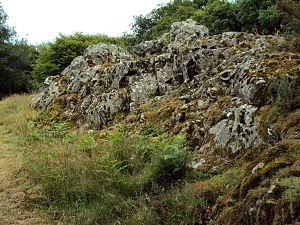
The site Quelfennec near Plussulien - Neolithic stone quarry - Côte d'Armor (22) - We can discern the remnant of the workshop extraction of dolerite used for making polished axes - July 2011 - Photo 02 Ænglisc: Le site de Quelfennec à Plussulien - Carrière de pierre néolithique - Côte d'Armor (22) - On discerne encore les traces de l'extraction de la pierre de dolérite servant à l aconfection des hâches polies - Juillet 2011 - Photo 02
Plussulien [plysyljɛ̃] est une commune du département des Côtes-d'Armor, dans la région Bretagne, en France.
L'histoire de la Bretagne commence avec un peuplement dont les traces remontent à la Préhistoire, dès 700 000 ans av. J.-C. La période néolithique, qui commence dans ces régions vers 5000 av. J.-C., y est marquée par le développement d'un mégalithisme important se manifestant dans des sites comme le cairn de Barnenez, le cairn de Gavrinis, la Table des Marchands de Locmariaquer ou les alignements de Carnac. Au cours de sa protohistoire qui commence vers le milieu du IIIᵉ millénaire av. J.-C., le sous-sol riche en étain permet l'essor d'une industrie produisant des objets de bronze, ainsi que de circuits commerciaux d'exportation vers d'autres régions d'Europe. Durant les siècles qui précèdent notre ère, elle est habitée par des peuples gaulois comme les Vénètes ou les Namnètes, avant que ces territoires ne soient conquis par Jules César en 57 av. J.-C., puis progressivement romanisés.
Quelfennec est un site archéologique découvert en 1964 par Charles-Tanguy Le Roux sur la commune de Plussulien, à une quarantaine de kilomètres au sud-ouest de Saint-Brieuc dans les Côtes-d'Armor et fouillé jusqu'en 1976.